Stadium Gal

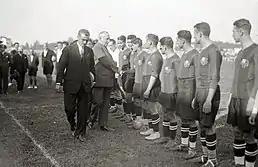
Inauguration of the stadium in 1926

Stadium Gal is a football stadium in Irun, Gipuzkoa, Basque Country, Spain. It is owned by Real Unión, currently in Segunda División B. The capacity of the stadium is 5,500 spectators.